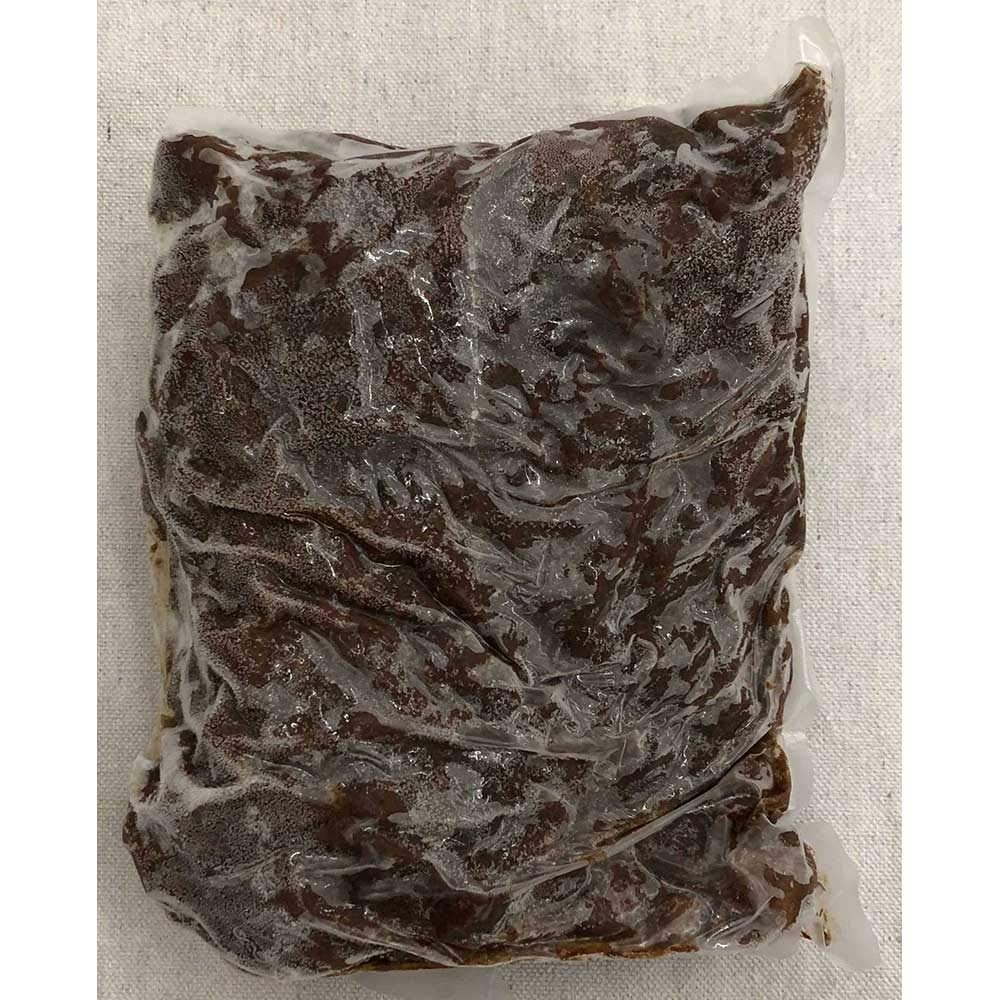
Item Name: Uncut Cooked Plant Based Beef Tips, 2.5 Pound -- 16 per case.
Product Description: Features: The perfect plant based subituion for your favorite animal protein dishes. Great for Meatless programs at school, home, work or healtcare facilies. Looks, cooks and tastes like animal meat without the disadvantages. Made with 100 Percent gluten
Value: 640.0
Unit: Ounce

Price: 111.09